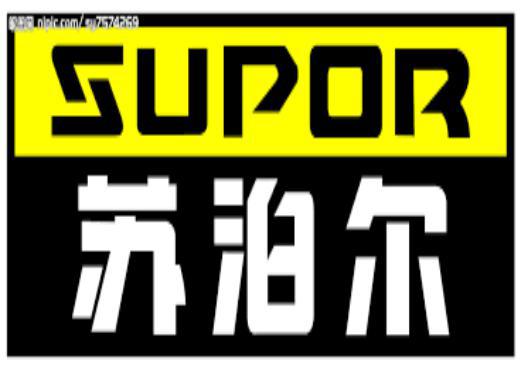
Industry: Electronic